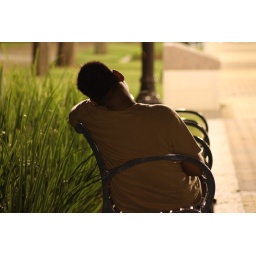
Shot under street lamps Midnight, loneliness strikes you hard, in a distant place, away from home, away from your loved ones..